Odeon Theatre, Christchurch

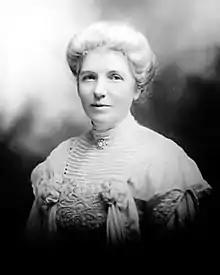

In 1894, the name changed to Opera House. Vaudeville was the main form of entertainment around the turn of the century, and John Fuller's son Benjamin started their theatre company's involvement with the building in 1903.